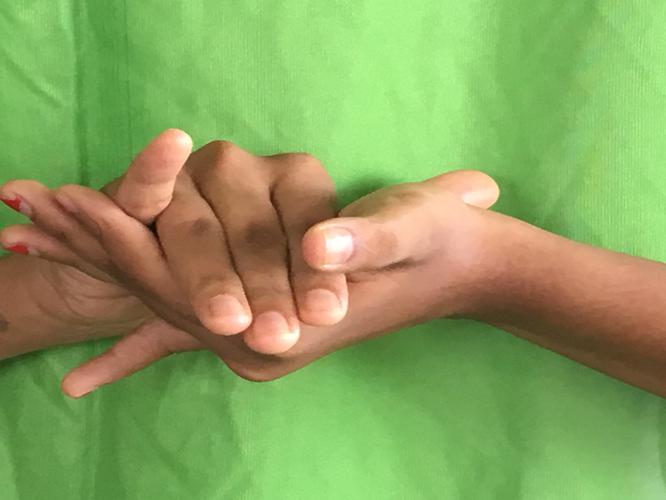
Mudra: Kurma
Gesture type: double_hand